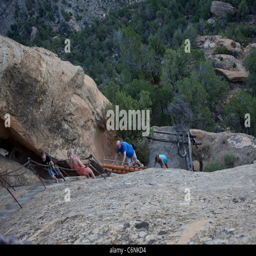
visitors climb a ladder to leave the cliff dwelling